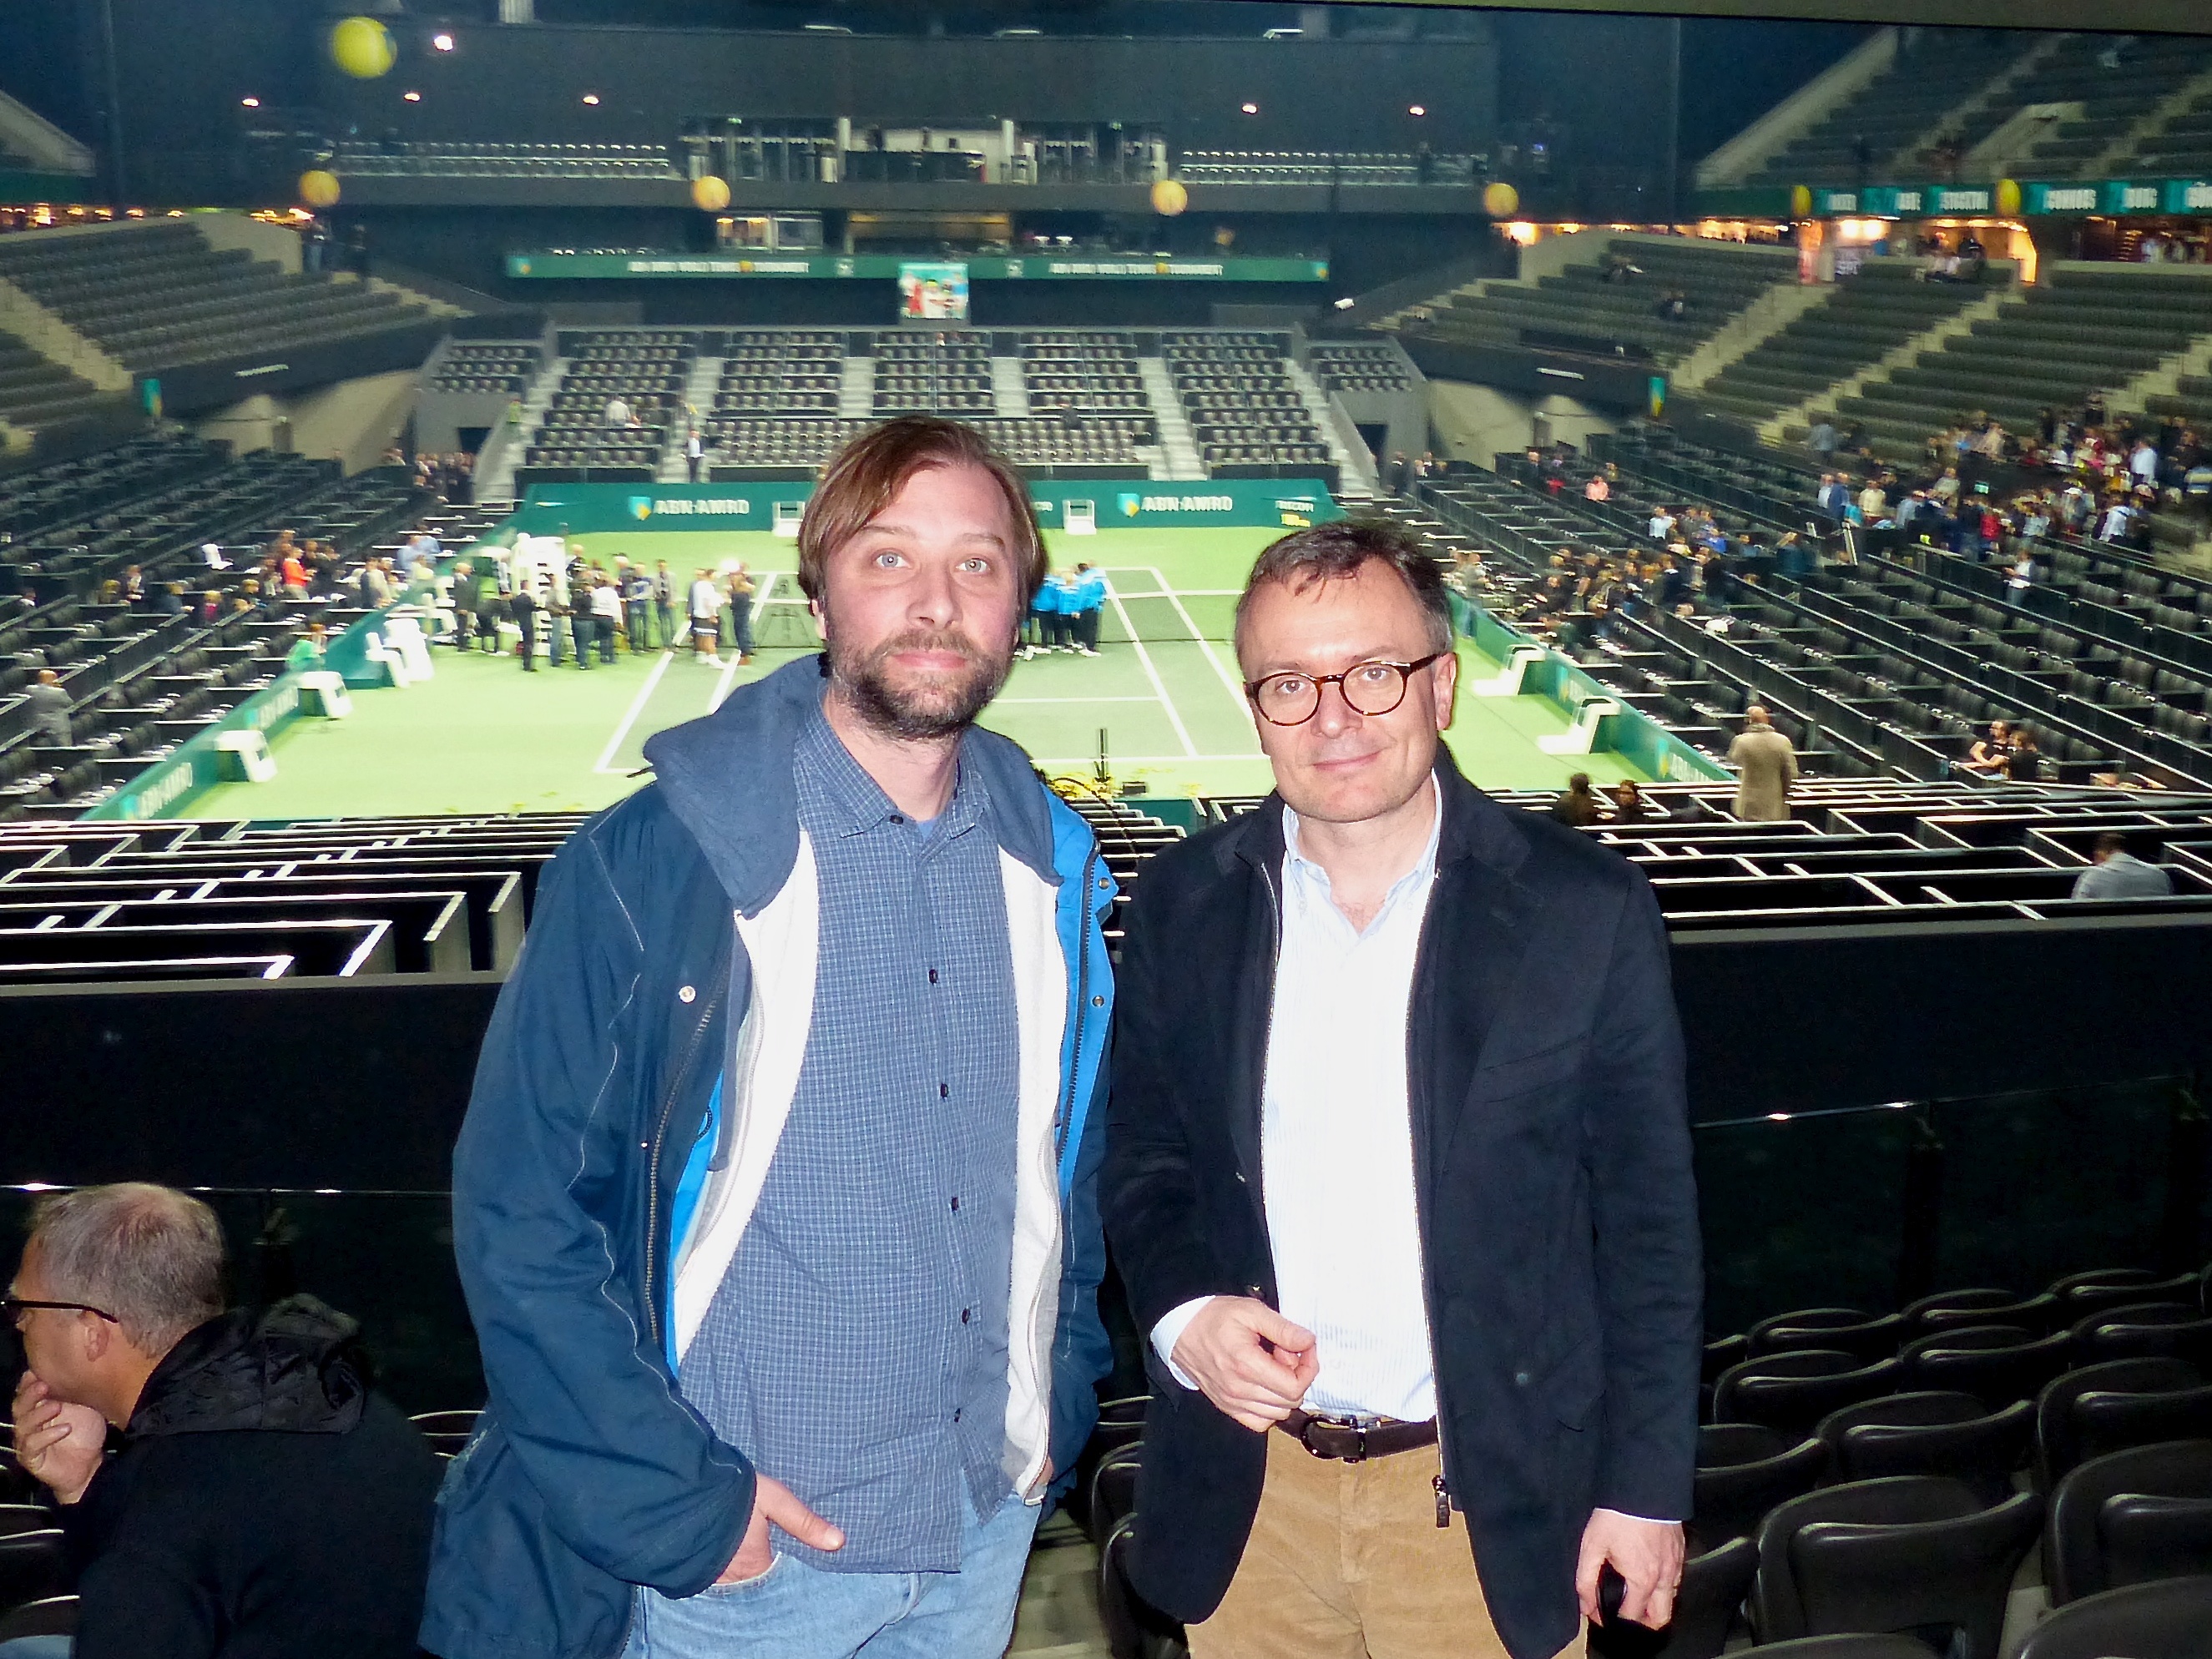
audience, stadium, cool image, arena, sport venue